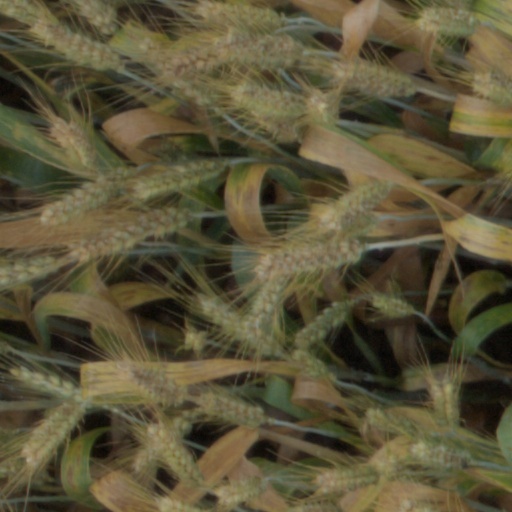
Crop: wheat